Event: Nepal Earthquake
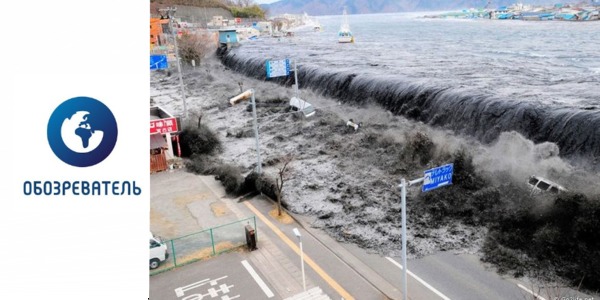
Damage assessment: damage